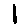
Label: 1